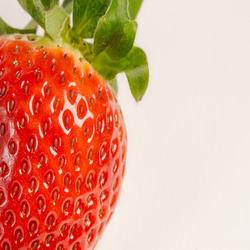
Label: Strawberry